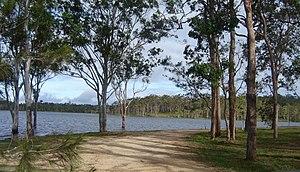
Le lac Tinaroo est un lac artificiel d'une superficie de 33,6 km², sur le plateau d'Atherton, au nord du Queensland, en Australie.